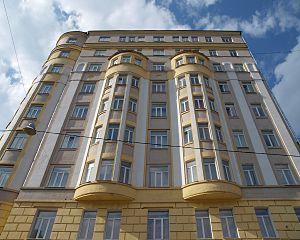
La Maison-musée Pavel Korine ou Collection Korine a été fondée en 1968 à Moscou, au n° ¹⁶ de la rue Malaïa Pirogovskaïa dans la maison du peintre Pavel Korine, décédé en 1967. C'est une filiale de la Galerie Tretiakov. Y étaient exposées de nombreuses œuvres parmi lesquelles des icônes russes anciennes. En 2009, le musée est fermé et des travaux de restauration s’avèrent nécessaires. Ils ont été entrepris mais, faute de moyens, ils n'ont pas été poursuivis. En 2014 un contrat a été signé avec une entreprise pour reprendre la restauration des lieux. En 2016, la ville de Moscou a approuvé une partie du projet.